Chris Winter (television presenter)

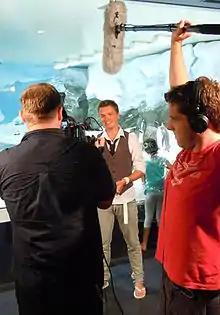
Winter filming for an episode of "Hit List TV" at Sea World on the Gold Coast

Chris Winter (born 2 November 1989) is an Australian television presenter, YouTube personality and entrepreneur.